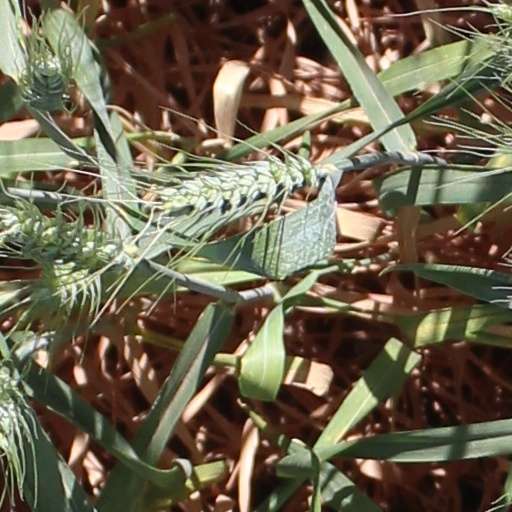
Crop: wheat